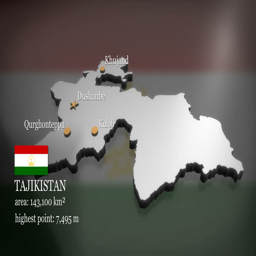
seamless looping 3d animation of the map including versions and alpha matte